Young African Leaders Initiative

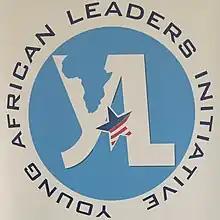
YALI logo

The Young African Leaders Initiative (YALI) is an initiative of the United States Department of State. It was started by President Barack Obama in 2010. YALI is a programme aimed at educating and networking young African leaders with activities including the Mandela Washington Fellowship that brings them to study in the United States for six weeks with follow-up resources and student exchange programs. In 2014, the program was expanded to include four regional "leadership centers" in Ghana, Kenya, Senegal and South Africa.